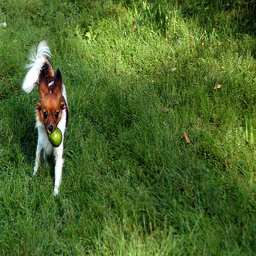
A dog with a tennis ball in its mouth running on the grass.
A little dog is holding a ball in his mouth.
A brown and white dog standing on a grass covered field.
A dog in a grassy field has a ball in his mouth.
A dog standing in the grass with a ball in its mouth.